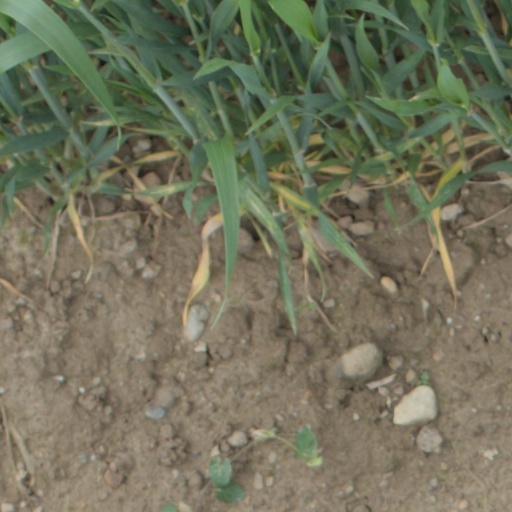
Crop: wheat